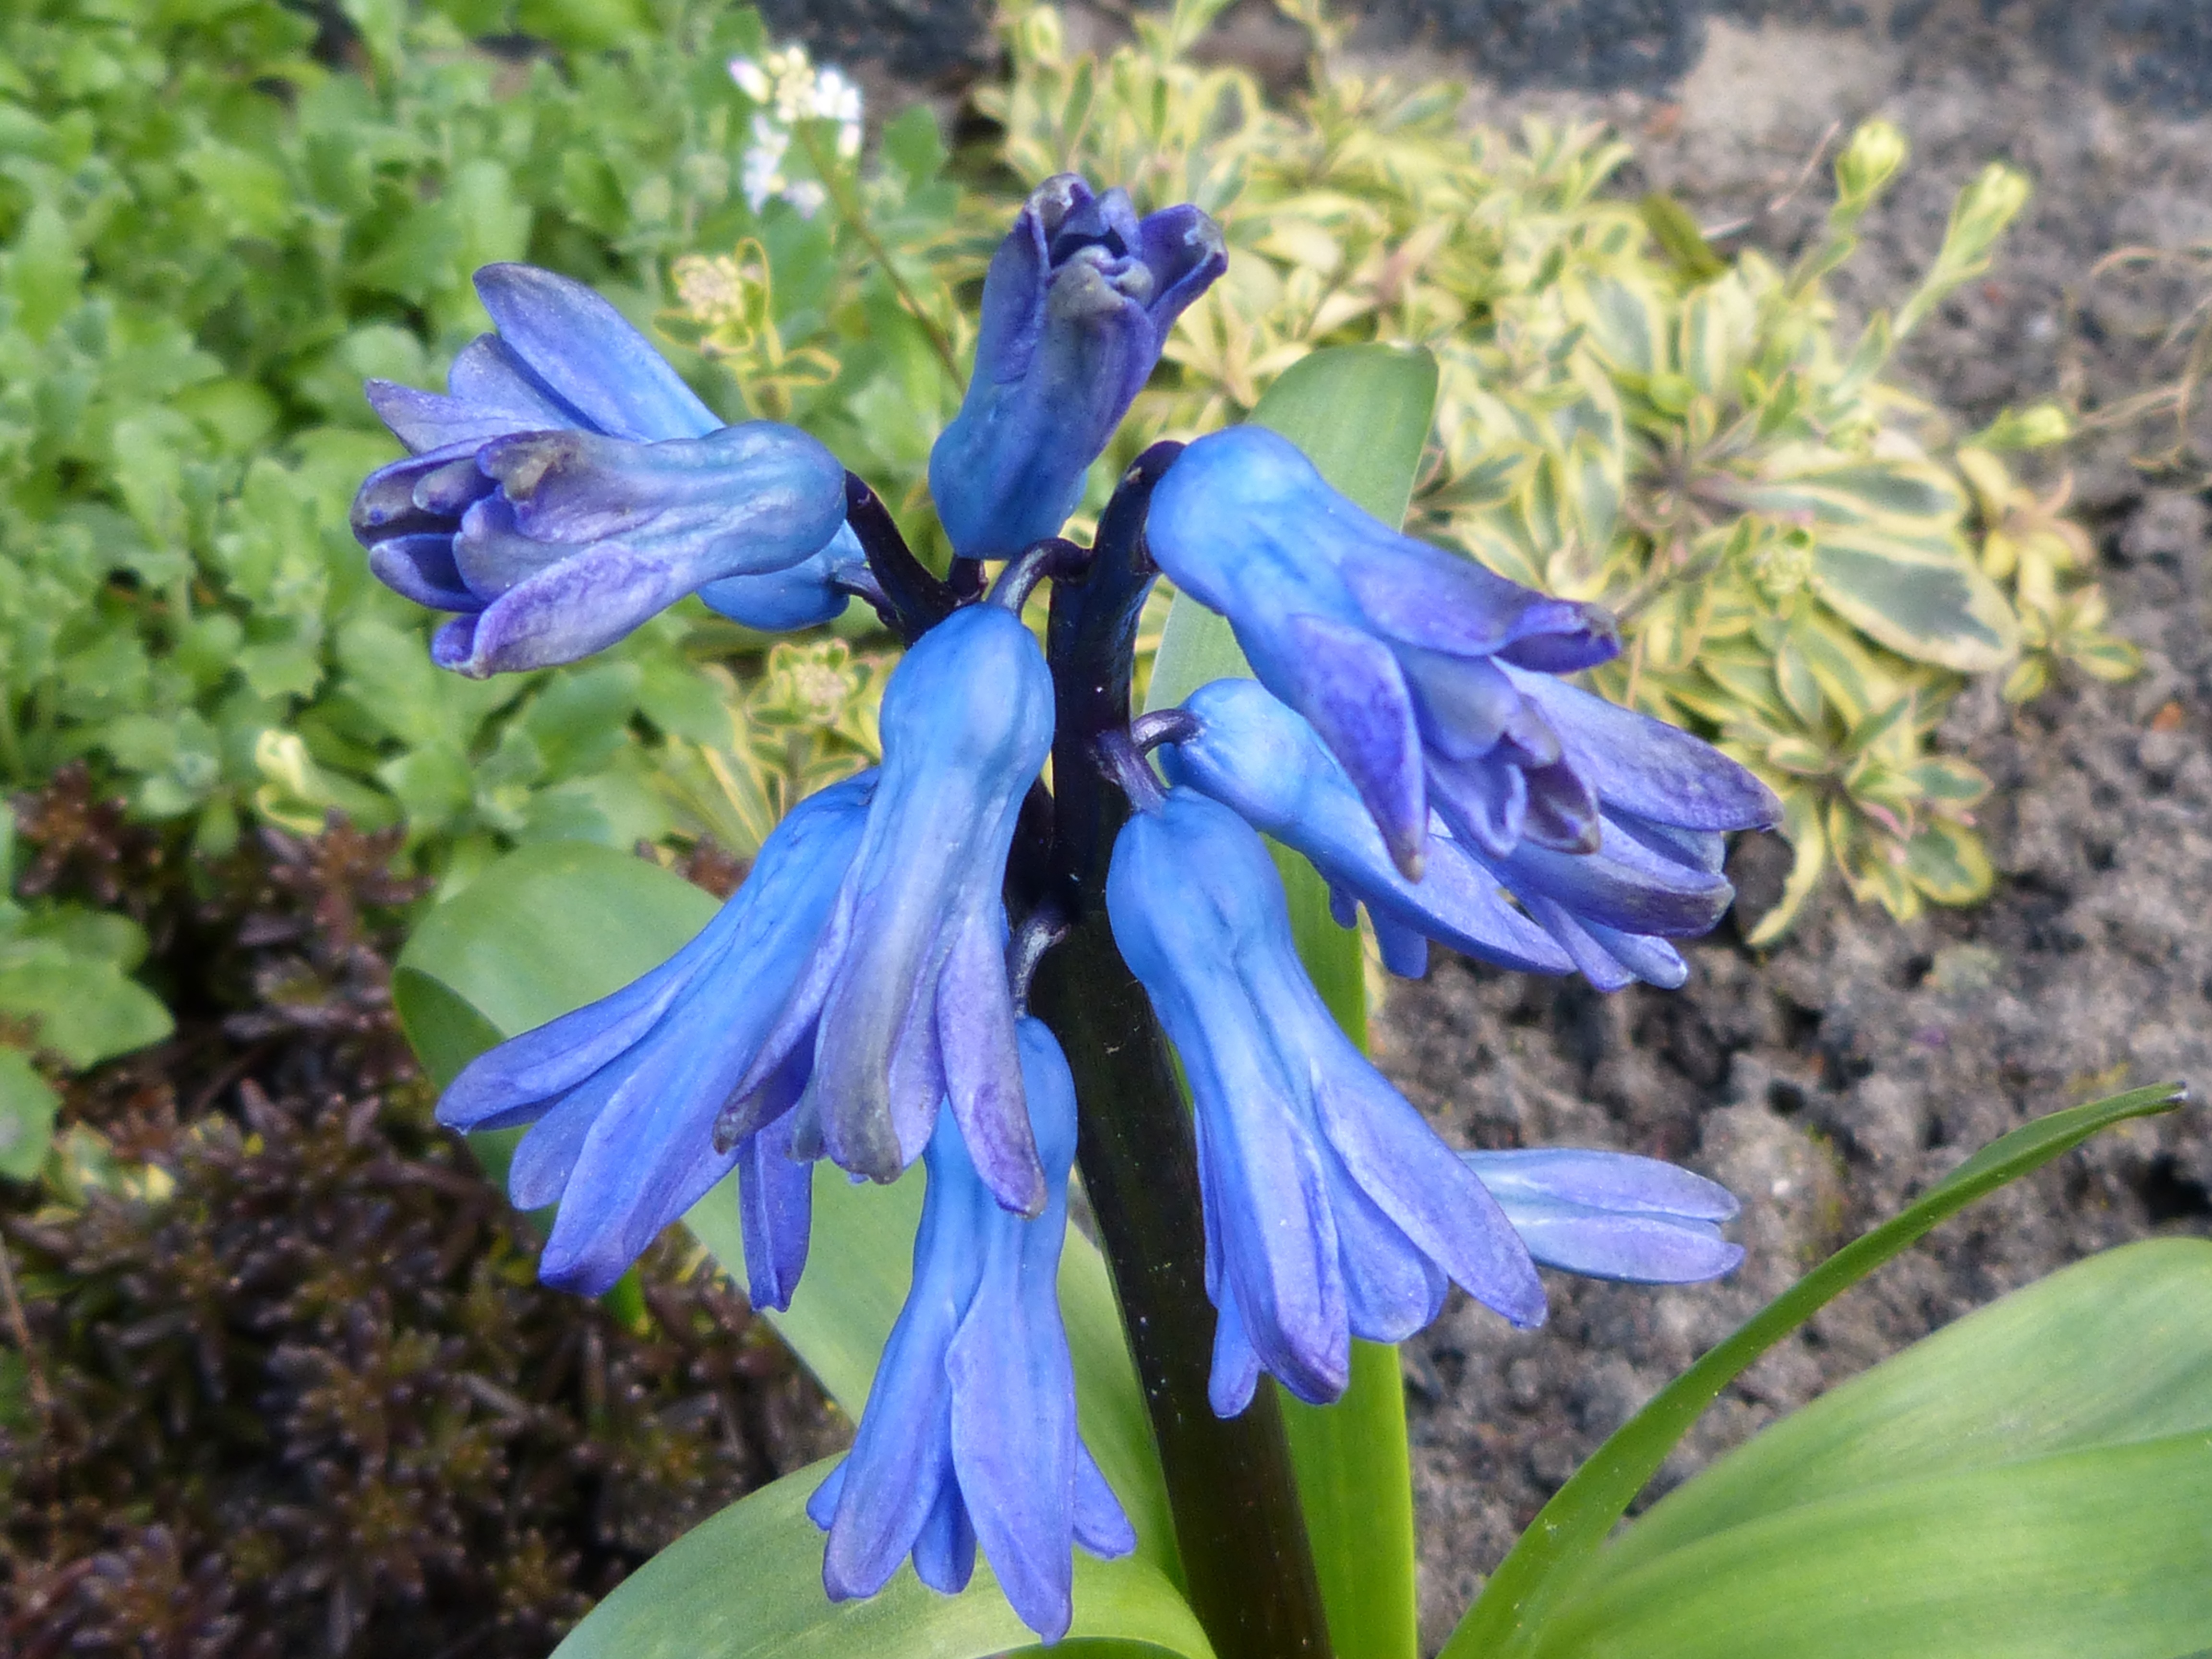
nature, blossom, plant, flower, bloom, spring, herb, macro, botany, blue, close, flora, wildflower, iris, scilla, flowering plant, bellflower family, land plant